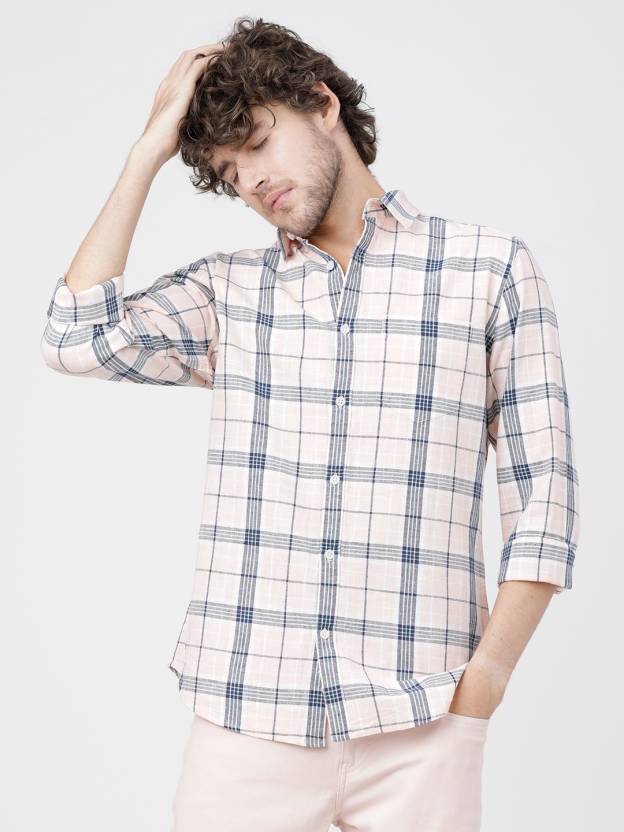
Product: Men Slim Fit Checkered Cut Away Collar Casual Shirt
Price: ₹730
Colors: Multicolor
Pattern: Checkered
Description: HIGHLANDER Slim Fit COTTON LINEN Check LT PINK/NAVY Shirt